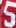
Number: 5